Powis Pinder

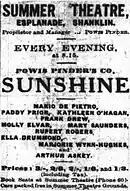
Advert for Pinder's Summer Theatre at Shanklin (1918) with Arthur Askey in the cast

Pinder seems to have decided to stay in Shanklin with his family, as from 1918 he staged burlesque evenings at the Town Hall and the Shanklin Pier Theatre, arranging free tickets for military personnel wounded in World War I who were being treated in local military hospitals. In October 1919 Pinder became a Freemason when he joined the local Chine Lodge. In 1919 the wooden stage and tented pavilion used by Pinder was destroyed in a fire, and so he acquired a seaplane hangar from Bembridge, which he set up on the Esplanade at Shanklin, fitting out the interior as a concert pavilion with a platform stage and proscenium. Named the Sunshine Theatre, it operated from 1921 to 1939, and here Pinder's company annually performed Sunshine Concert Parties which in the early to mid-1930s included Webster Booth and Arthur Askey among the cast.